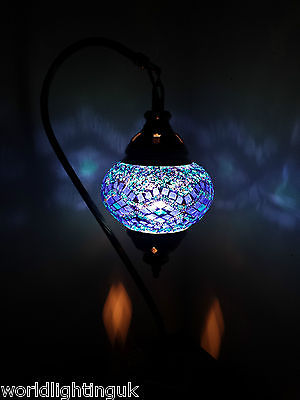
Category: lamp